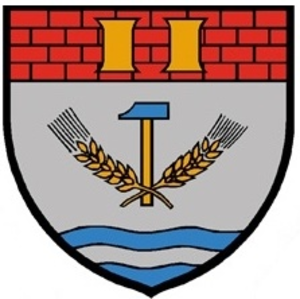
Sankt Pantaleon-Erla est une commune autrichienne du district d'Amstetten en Basse-Autriche.